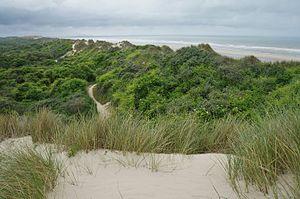
Vue sur la plage de Zuytcoote de la RNN de la dune Marchand Dunes de Flandres Nord-Pas-de-Calais-Picardie.- France